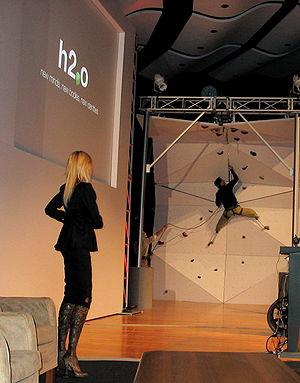
Hugh Herr, né le 25 octobre 1964 à Lancaster, est un grimpeur, ingénieur et biophysicien américain.